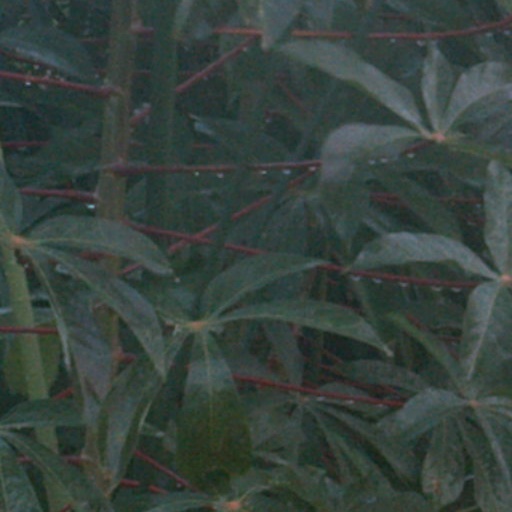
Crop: cassava